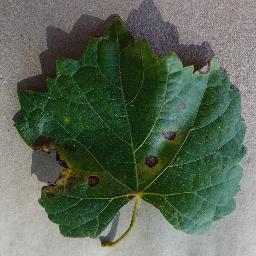
Label: Grape___Black_rot